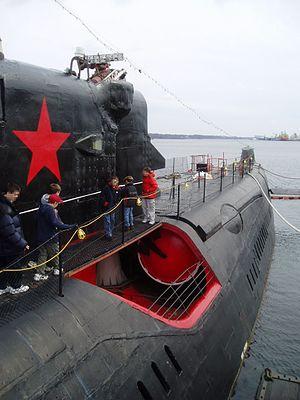
Le complexe militaro-industriel de la Russie hérite de la période de l'Union soviétique, qui a assuré la modernisation du pays après la révolution d'Octobre, son entrée de plain-pied dans une industrialisation massive orientée sur les moyens de production de l'industrie lourde, permettant de doter d'équipements efficaces l'Armée rouge.